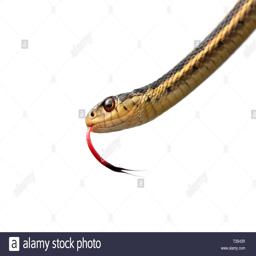
Animal: snakes